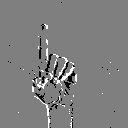
ASL letter: d